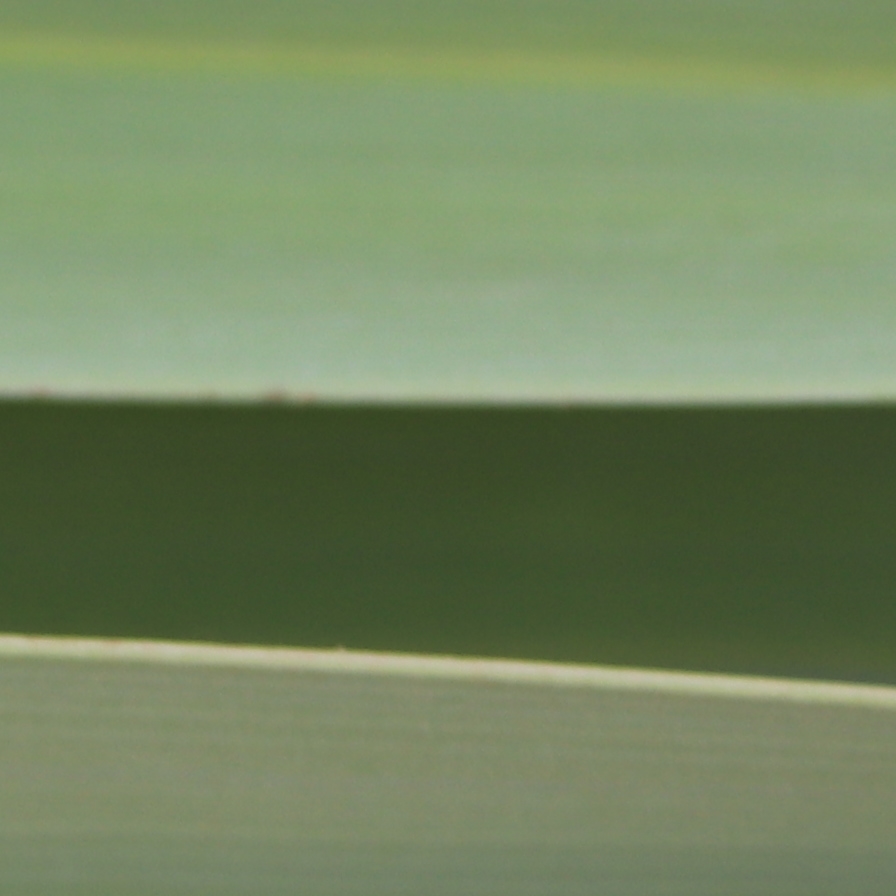
Label: Healthy